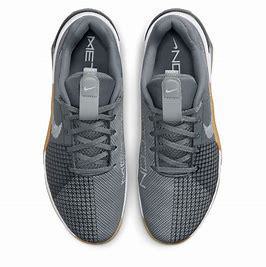
Brand: Nike
Model: Metcon 8